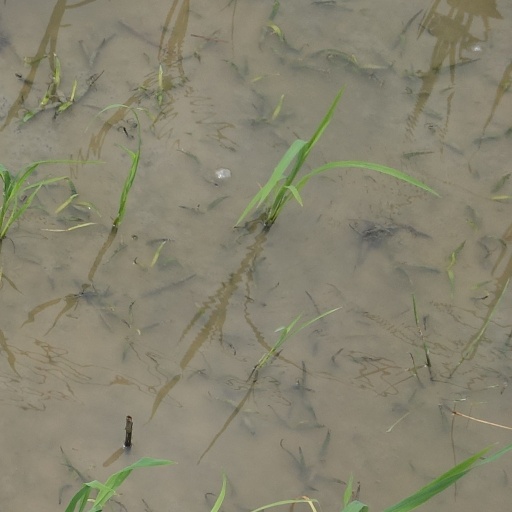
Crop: rice